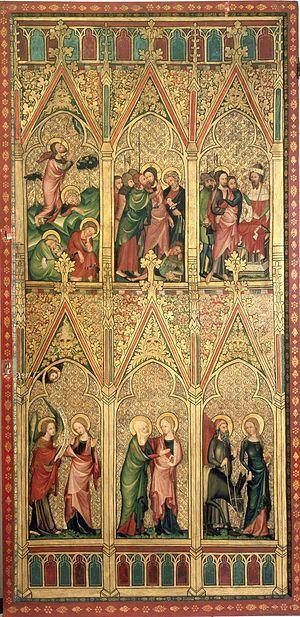
Ouverture des fêtes Volet extérieur gauche, intérieur
Le retable des Clarisses est un retable polyptyque du XIVᵉ siècle, à double paire de volets, conservé dans la cathédrale de Cologne.